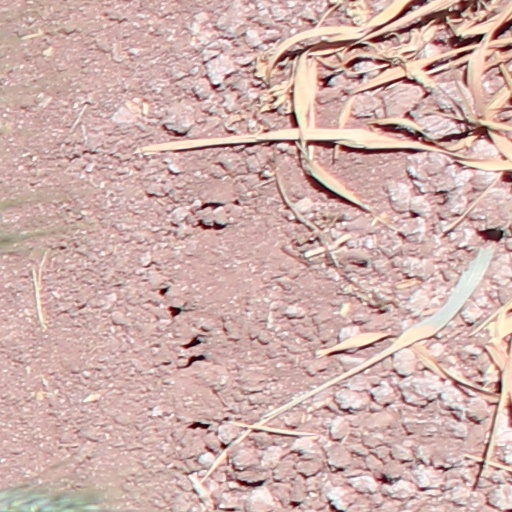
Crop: wheat